Operation Chronicle

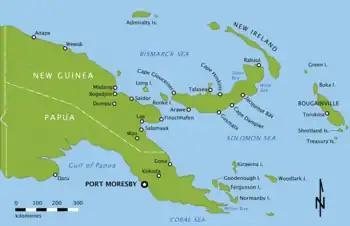
Colour map of New Guinea, New Britain, New Ireland and Bougainville

Japanese forces in the New Guinea area were drawn from the 18th Army. This formation was commanded by General Hatazō Adachi, and was headquarters at Madang. This force was focused upon the mainland where it was attempting to defend a broad area between Wewak, Madang, Finschhafen, Salamaua and Lae, while also preparing to carry out offensive operations around Wau, its surrounds and in the Markham and Sepik Valleys. There were no Japanese troops on either Woodlark or Kiriwina at the time of the operation.